Mercedes-Benz Argentina

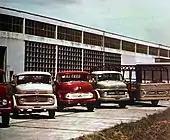
Mercedes Benz trucks and buses at the González Catán plant in late 1960s

In 1965, the assembly of the L 1112 model began with a new cabin with a short hood, an increase in engine power from 95 to 120 hp and a reinforced two-speed rear axle. This line was expanded in 1967 with the launch of the LA 1112 model, with all-wheel drive.